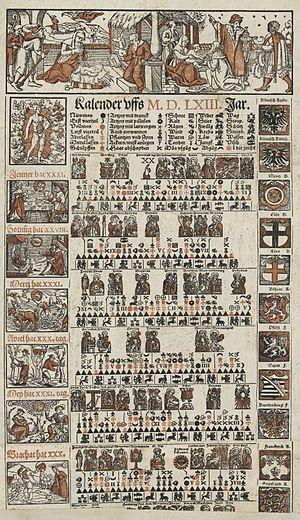
Papier imprimé en rouge et noir, en haut: gravure sur bois ""Adoration des bergers"" et ""Adoration des Mages"", à gauche 1 mâle saignée, y compris six mois d'images (de janvier à juin), sur le bord droit 11 blasons (empereurs, des rois, des électeurs)"